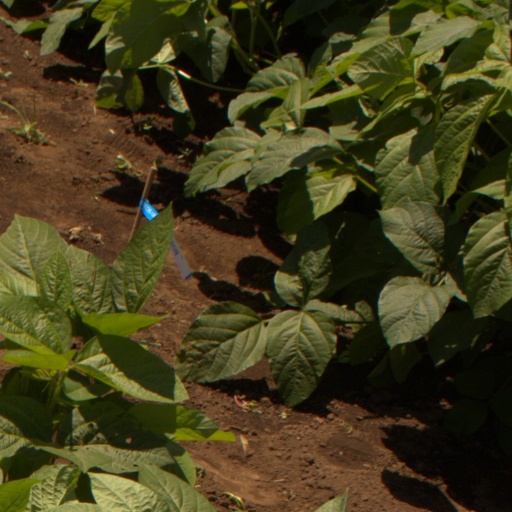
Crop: soybean